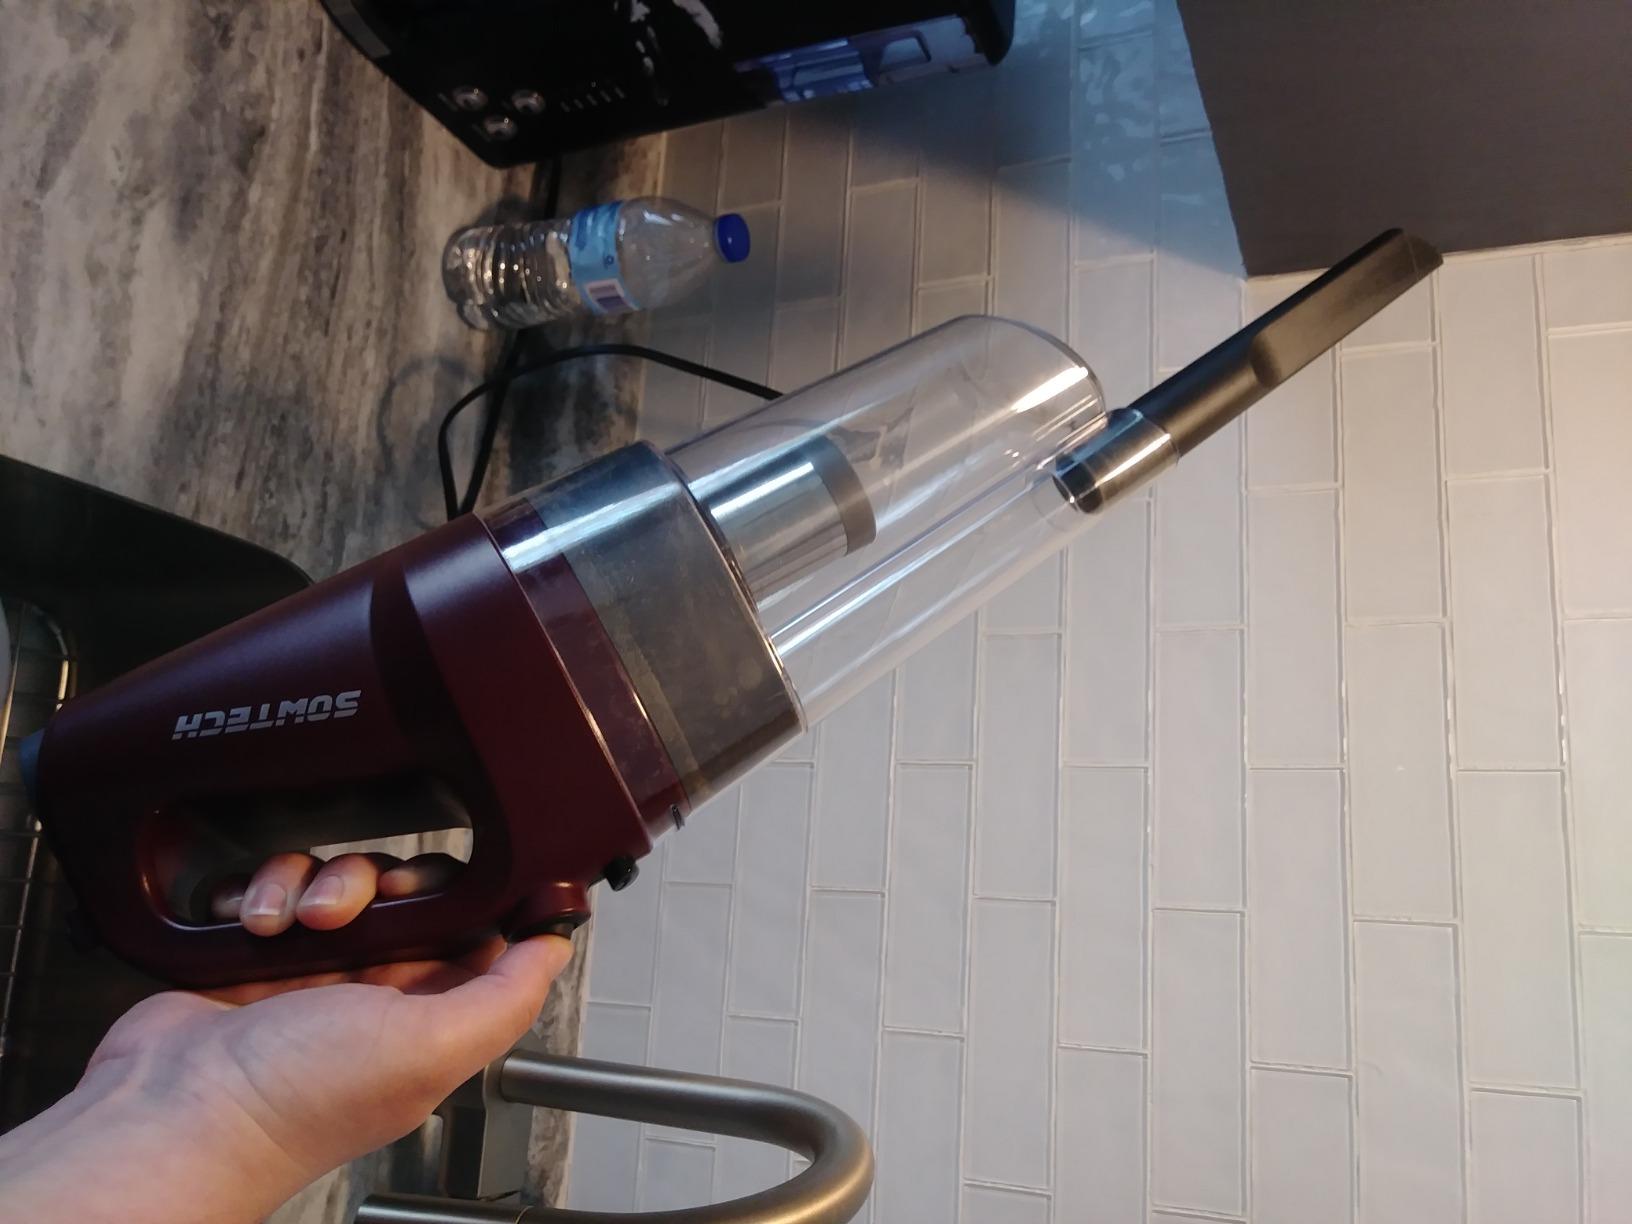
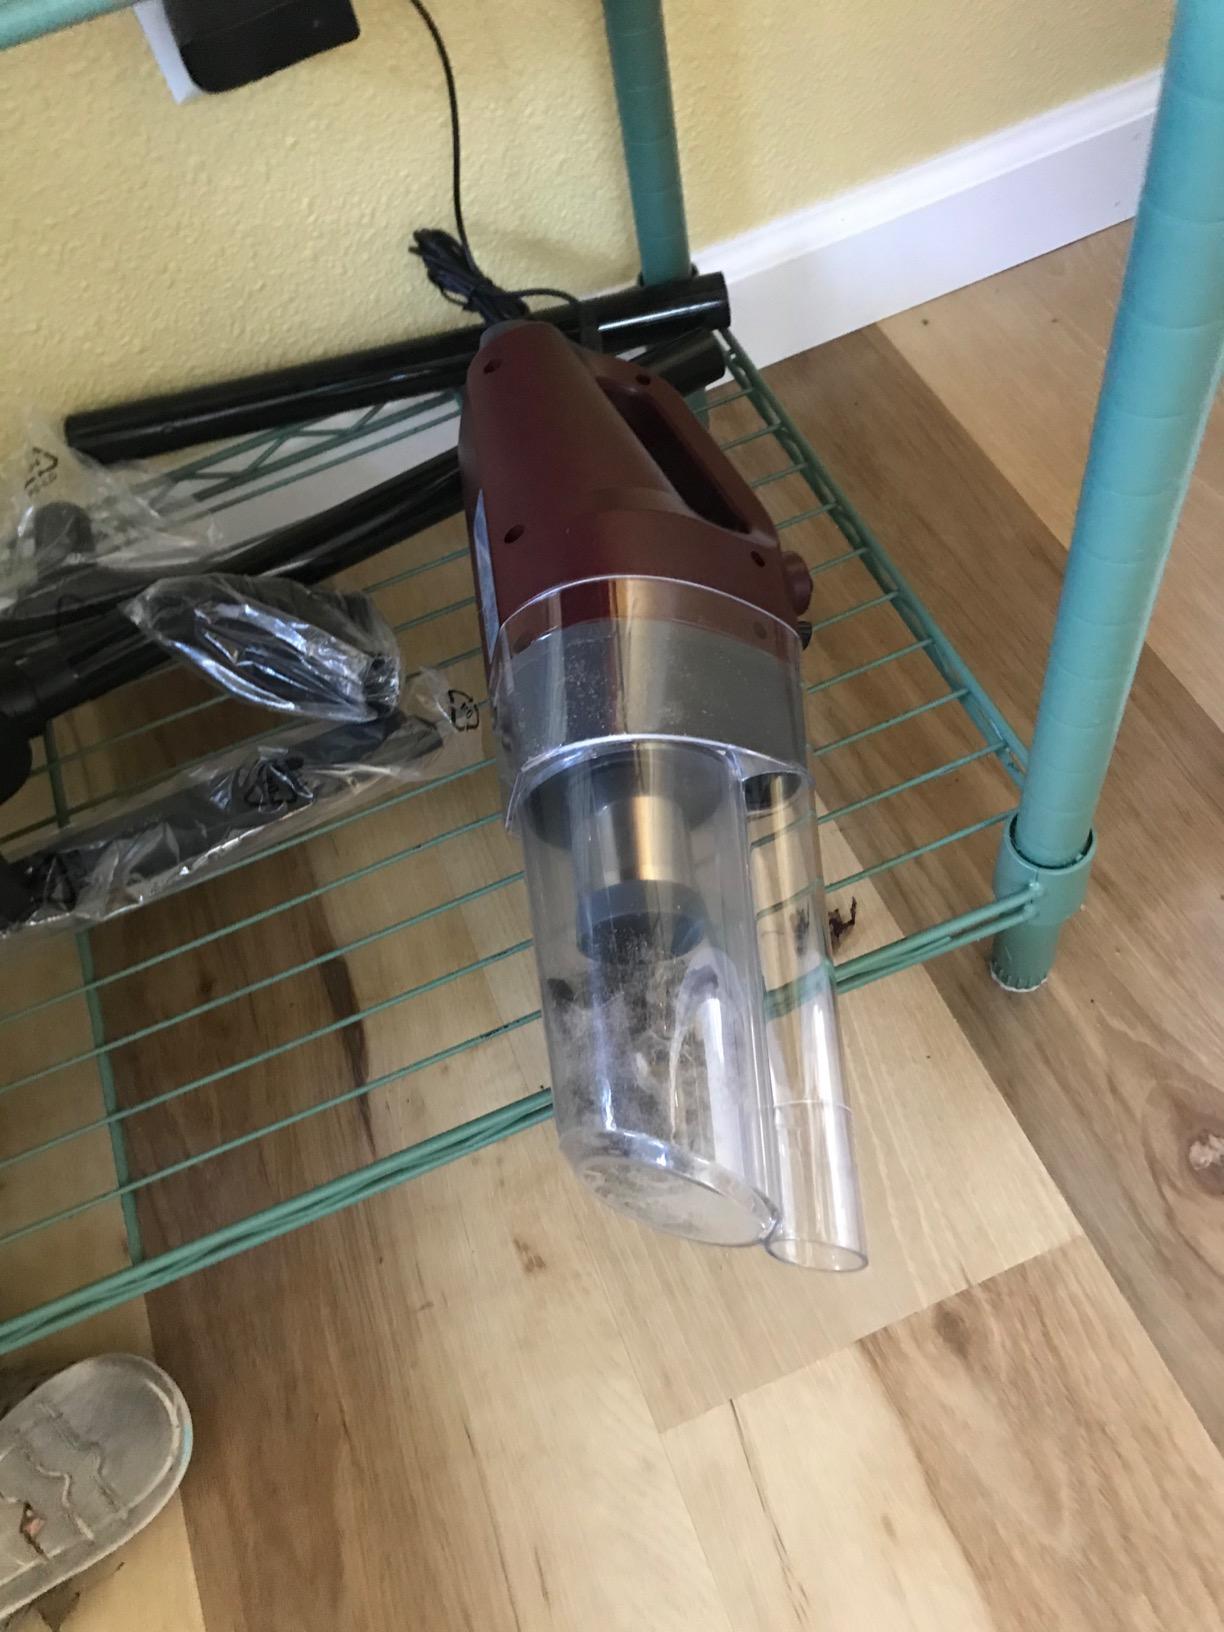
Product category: items_vacuum
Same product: yes